Psychology of dance

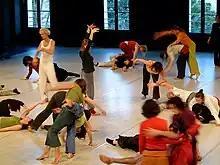
Dance improvisation

Bharatanatyam is a form of dance that expresses emotions known as "rasa," which can be conveyed through various hand gestures. This unique dance style is designed to help individuals connect with themselves before forming connections with others. Bharatanatyam tells stories through poetry, rhythm, and language, allowing people to create their artistic expressions. In addition to hand movements, eye movements play a crucial role in conveying stories through dance. Studies have shown that practicing Bharatanatyam can enhance feelings of happiness and renewal.